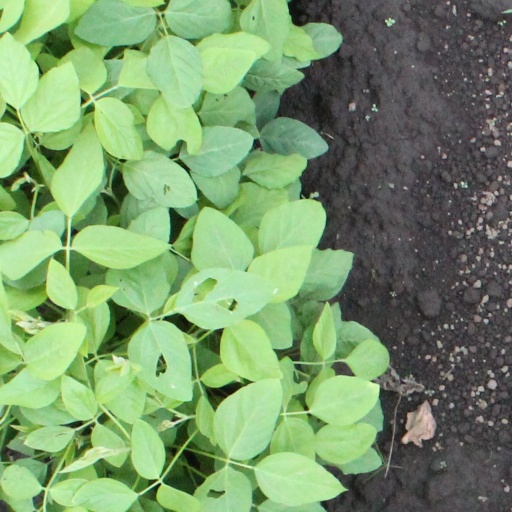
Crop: soybean